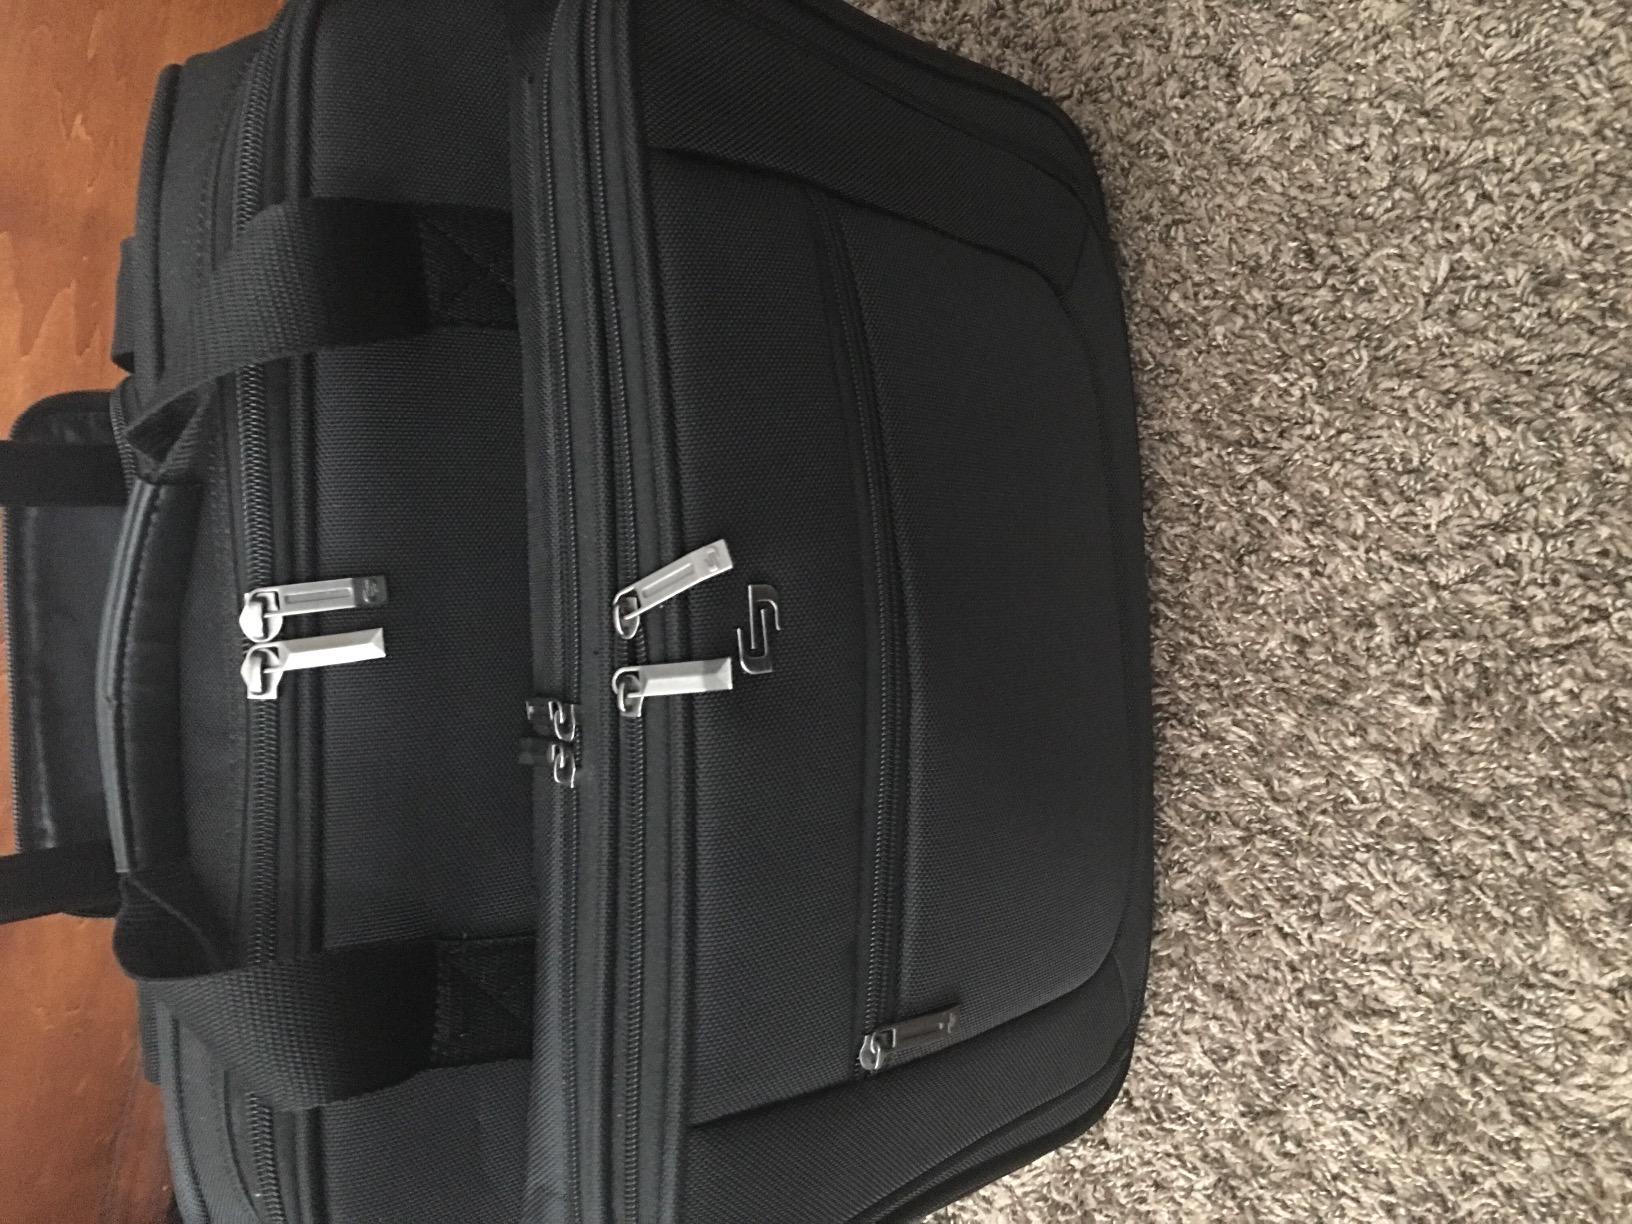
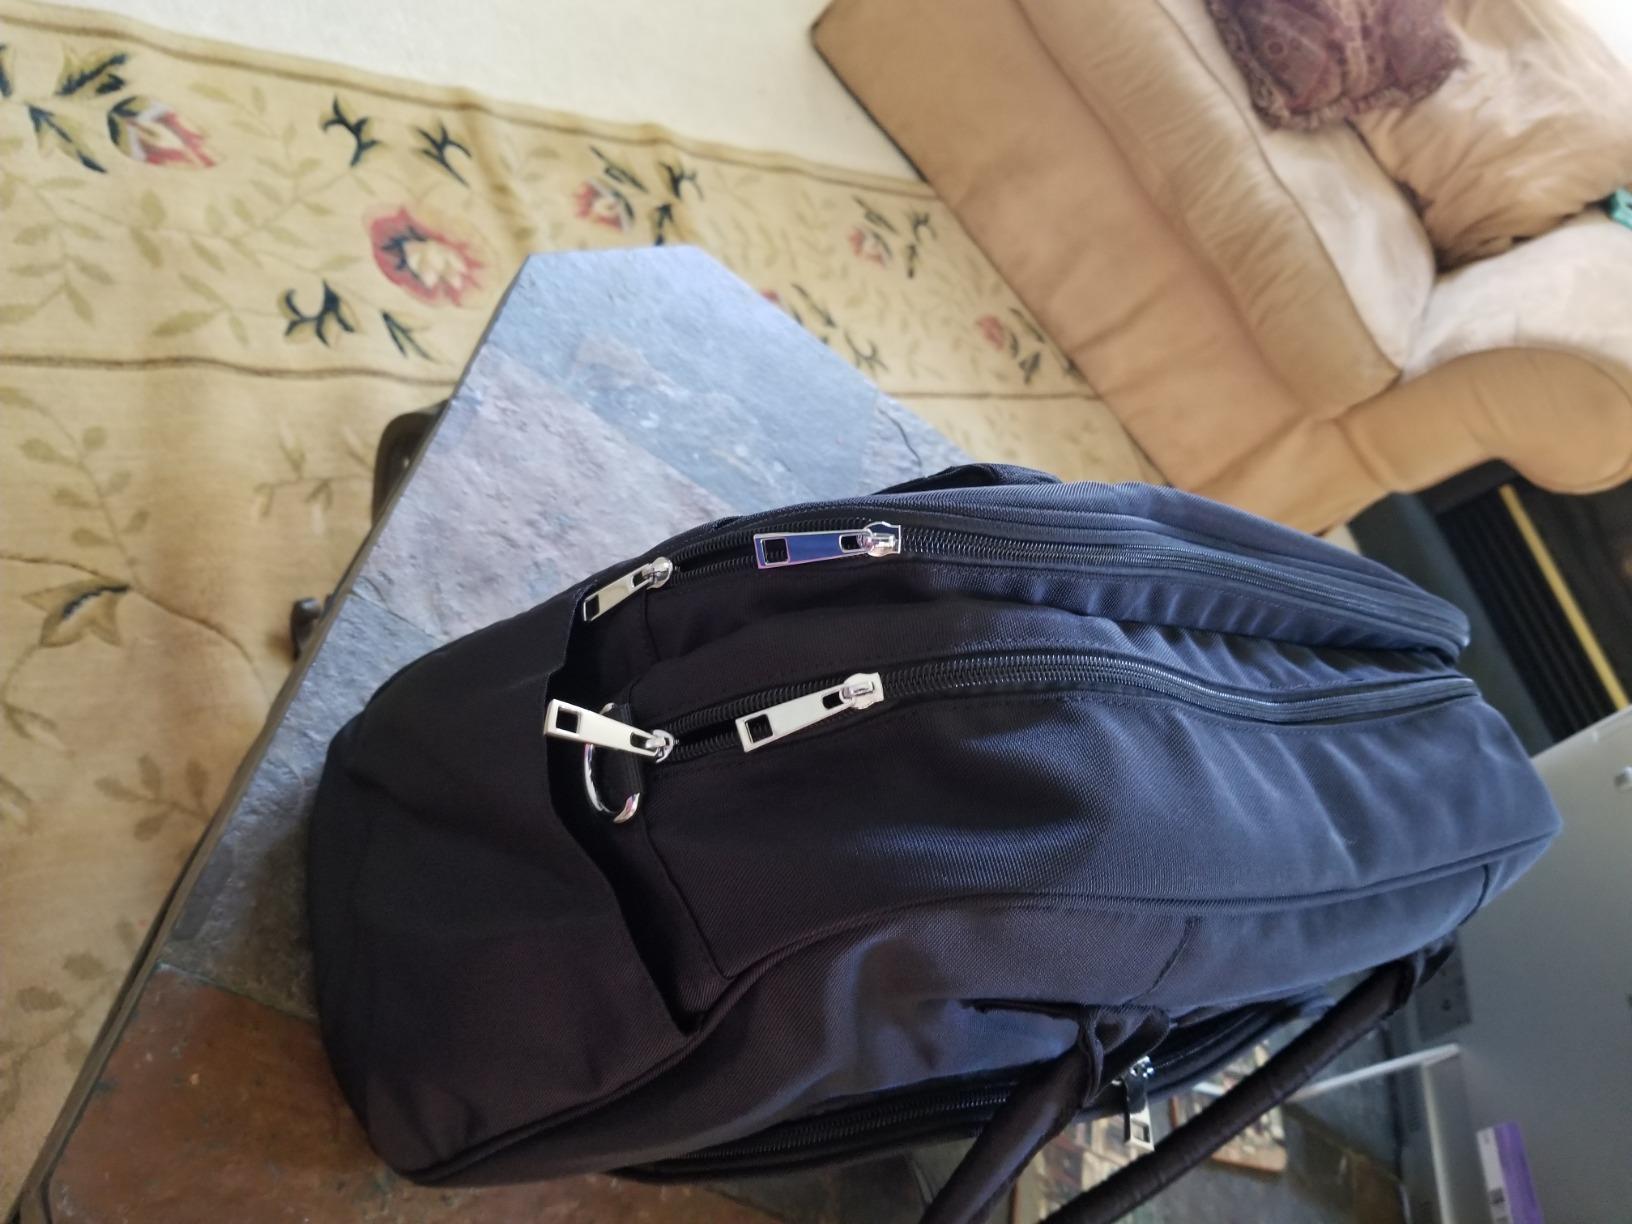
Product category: bag
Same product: no